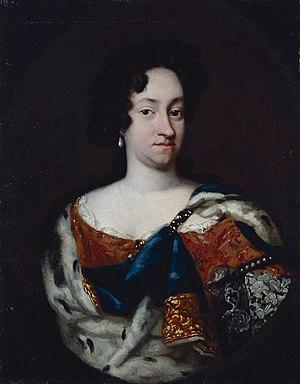
Anne-Sophie de Danemark et de Norvège, née le 1ᵉʳ septembre 1647, décédée le 1ᵉʳ juillet 1717, princesse de Danemark et de Norvège.